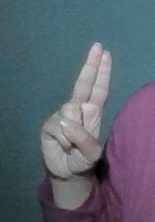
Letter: taa